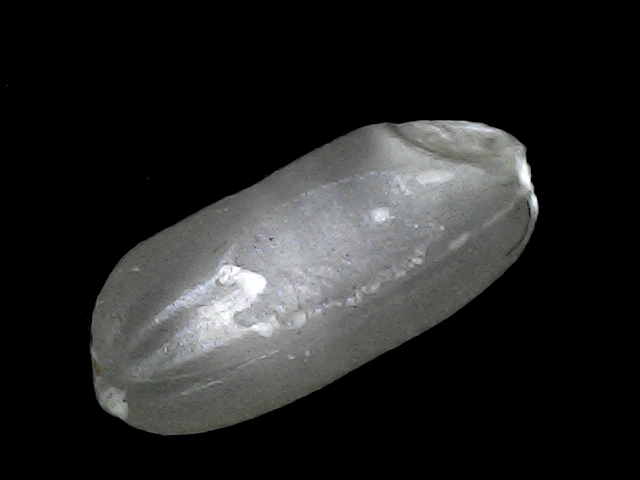
Rice variety: BD52